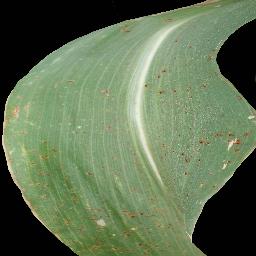
Label: Corn___Common_rust